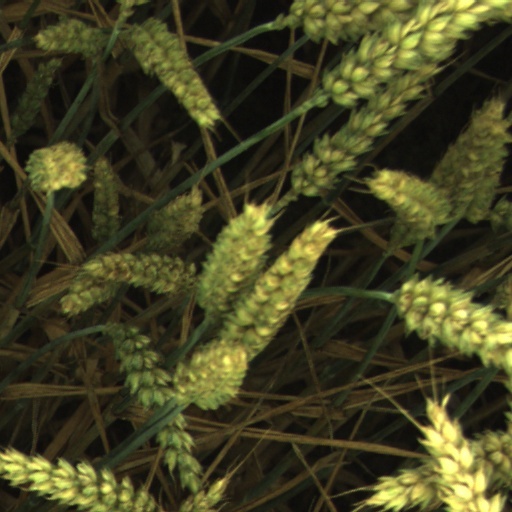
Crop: wheat